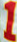
Number: 1